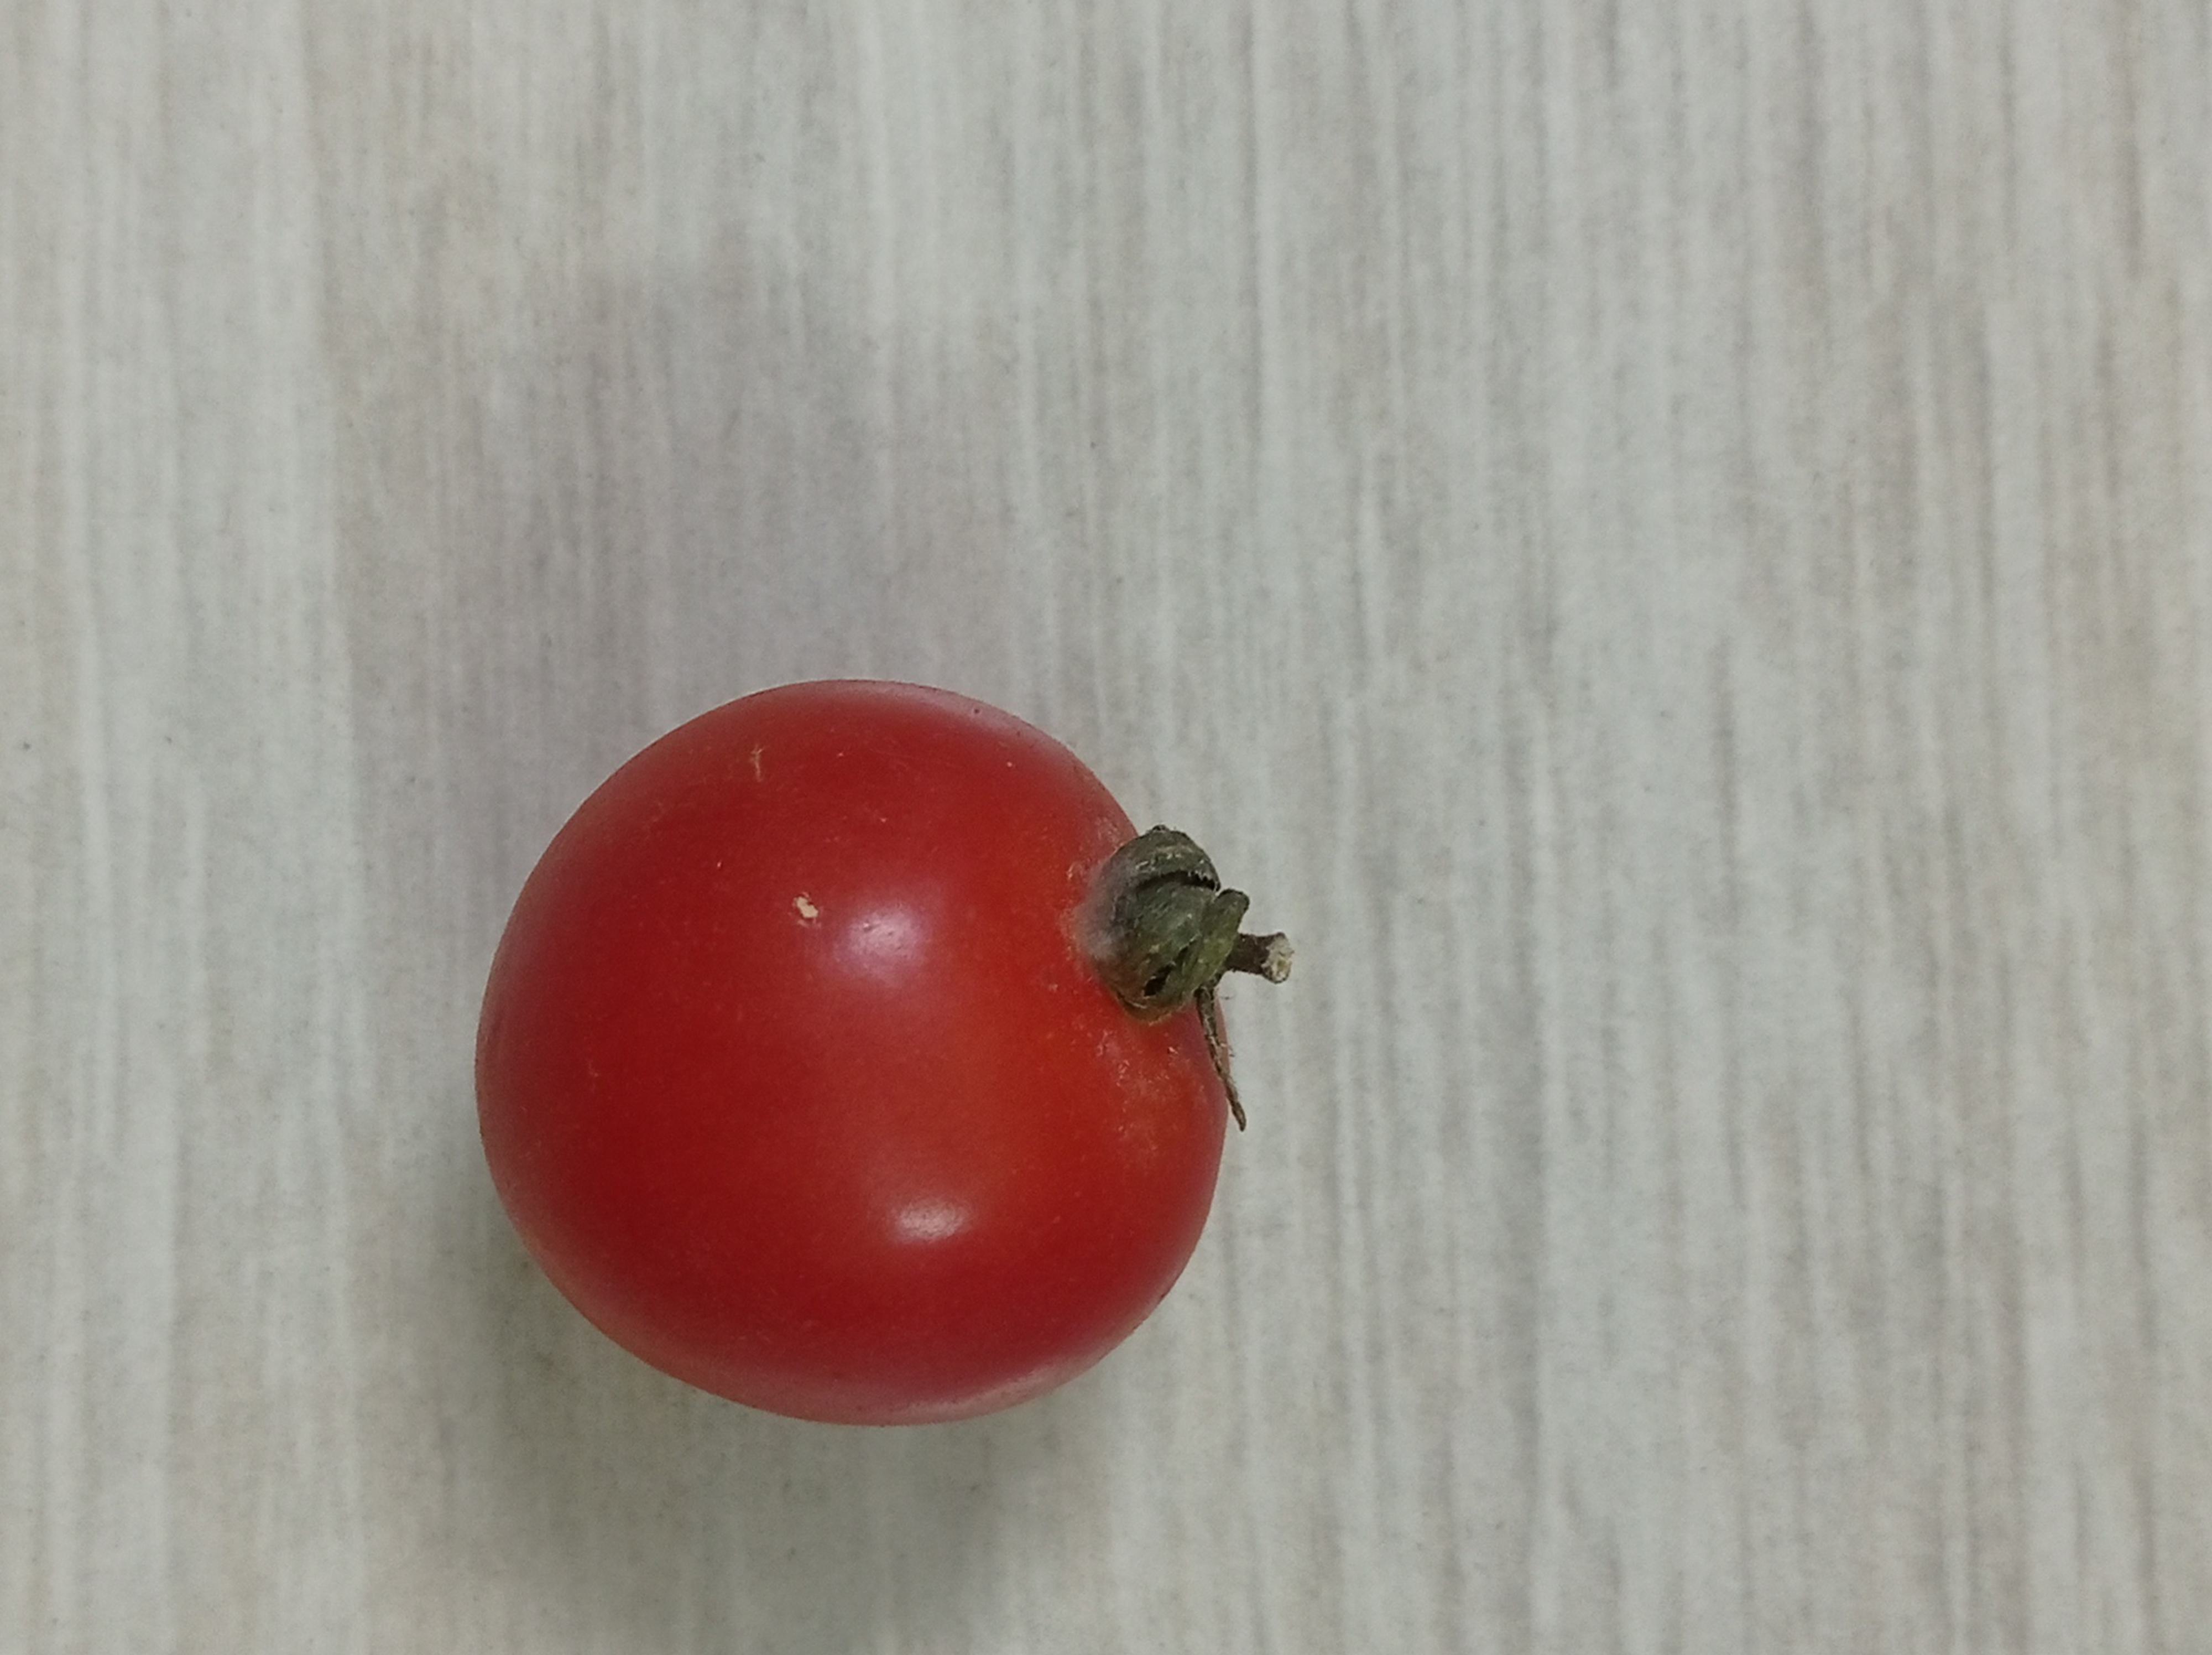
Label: Fresh